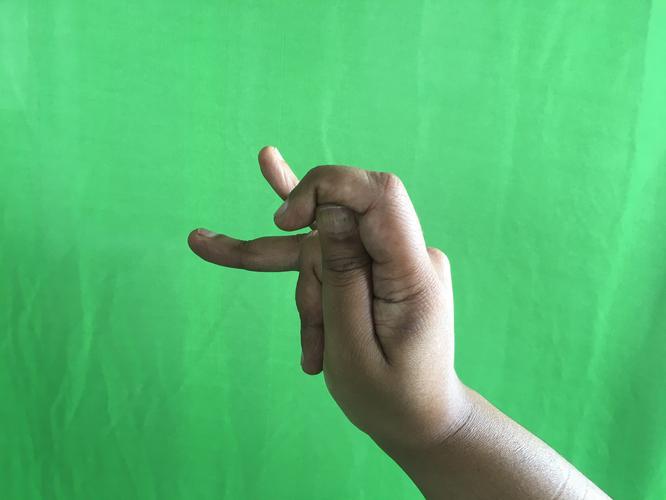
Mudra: Katakamukha_3
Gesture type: single_hand